Conscription in Australia

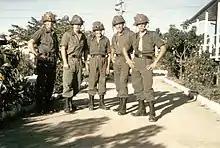
Five national servicemen assigned to the 6th Battalion, Royal Australian Regiment shortly before they and the battalion were deployed to South Vietnam in 1966

Young men who were subject to the conscription lottery also formed their own anti-conscription organisation, the Youth Campaign Against Conscription. Like Save Our Sons, it spread to other states: New South Wales, Victoria, Queensland and Western Australia. It was the YCAC that imported the concept of draft-card burning from the United States and ushered in a new form of resistance to conscription, active non-compliance. Instead of merely not registering (passive non-compliance with the National Service Scheme), the young conscripts actively demonstrated their distaste for the government's actions by destroying their registration cards. Unlike in the United States, that was not legal and so its importance remained symbolic.